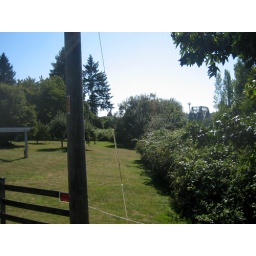
View of the train bridge over the ship canal from lower sunset hill.